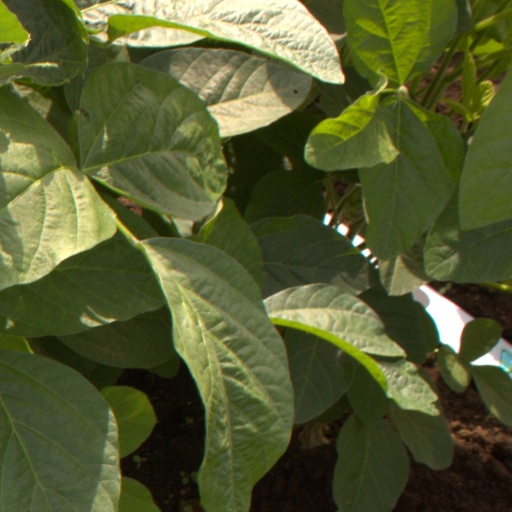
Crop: soybean